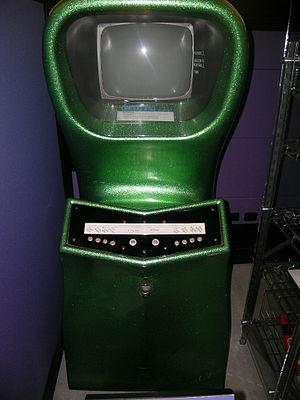
Borne d'arcade Computer Space, premier jeu d'arcade commercial de l'histoire du jeu vidéo.